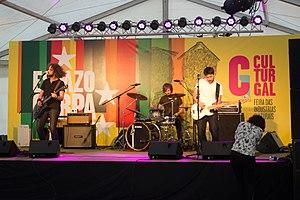
Culturgal est la Foire des Industries Culturelles de Galice, qui se tient tous les ans dans la ville de Pontevedra fin novembre ou début décembre. Cette foire est née dans le but de promouvoir, de soutenir et de renforcer l'action culturelle qui se déroule en Galice et, également, de faire connaître la valeur sociale et économique de cette action culturelle.